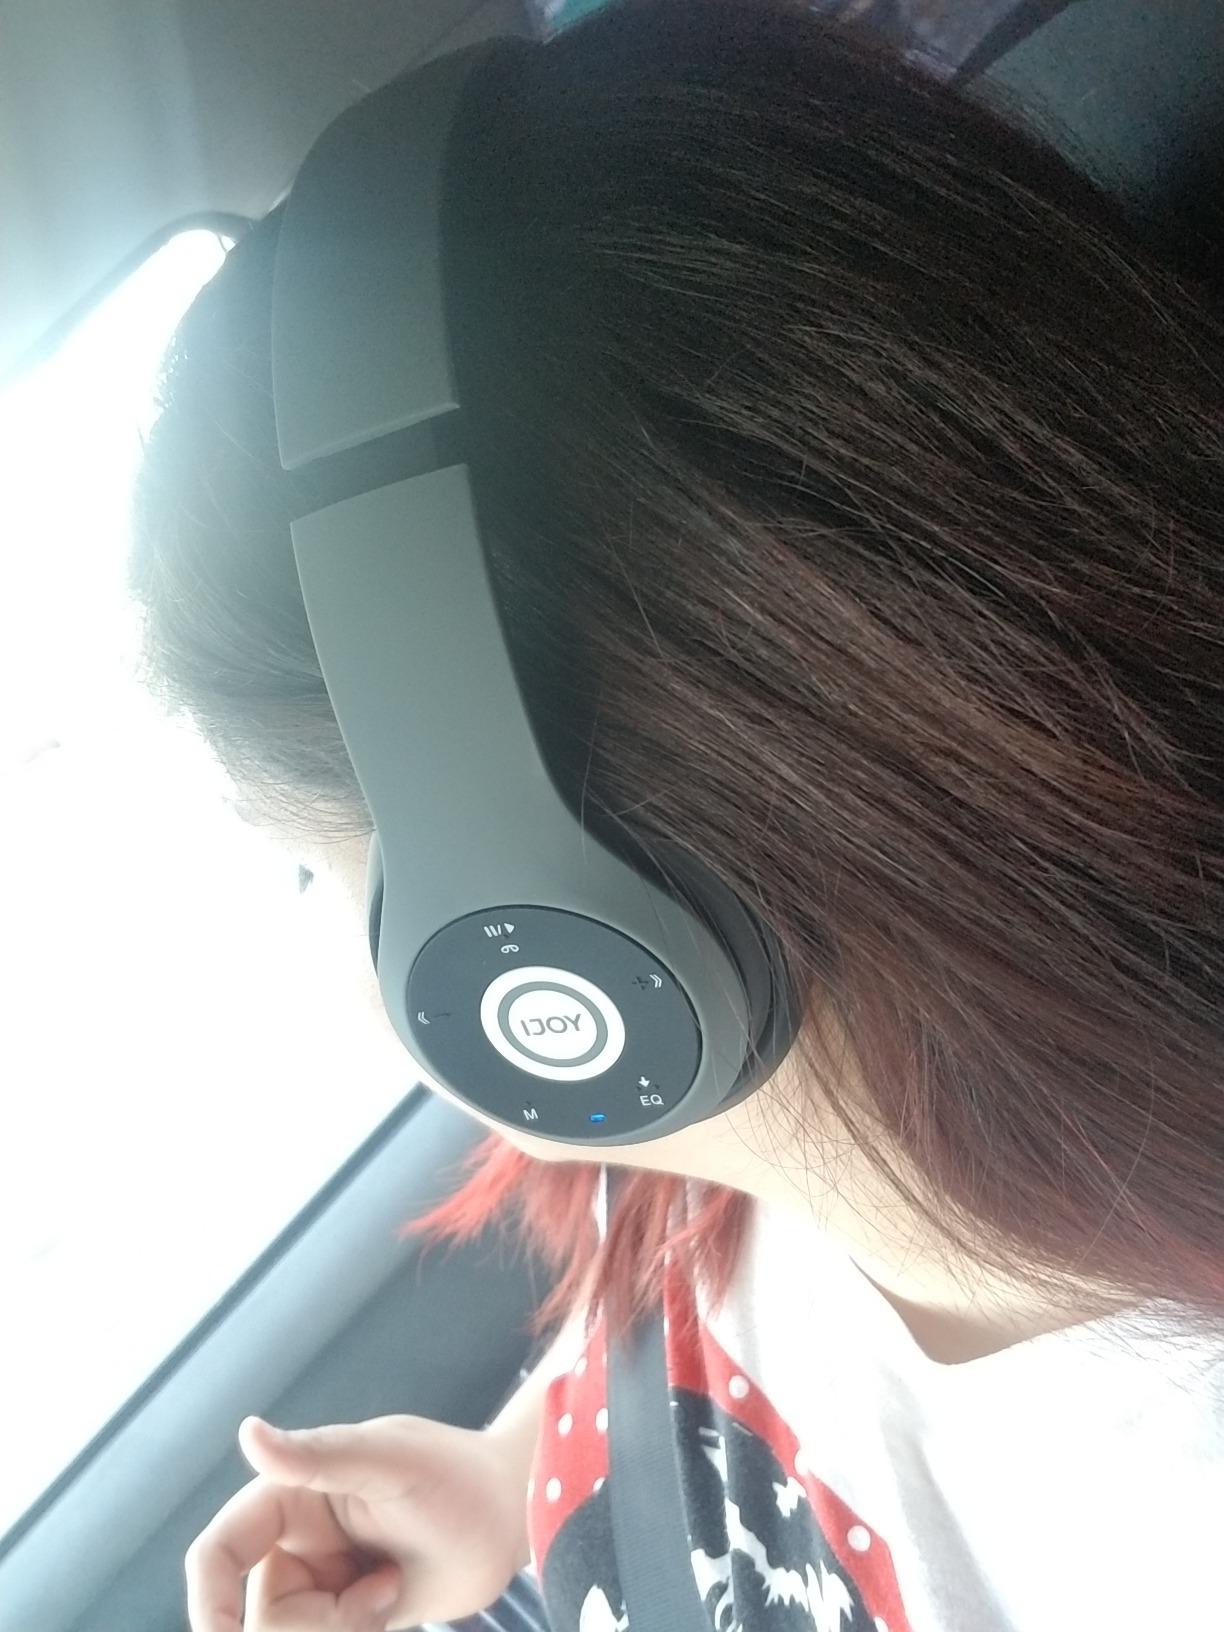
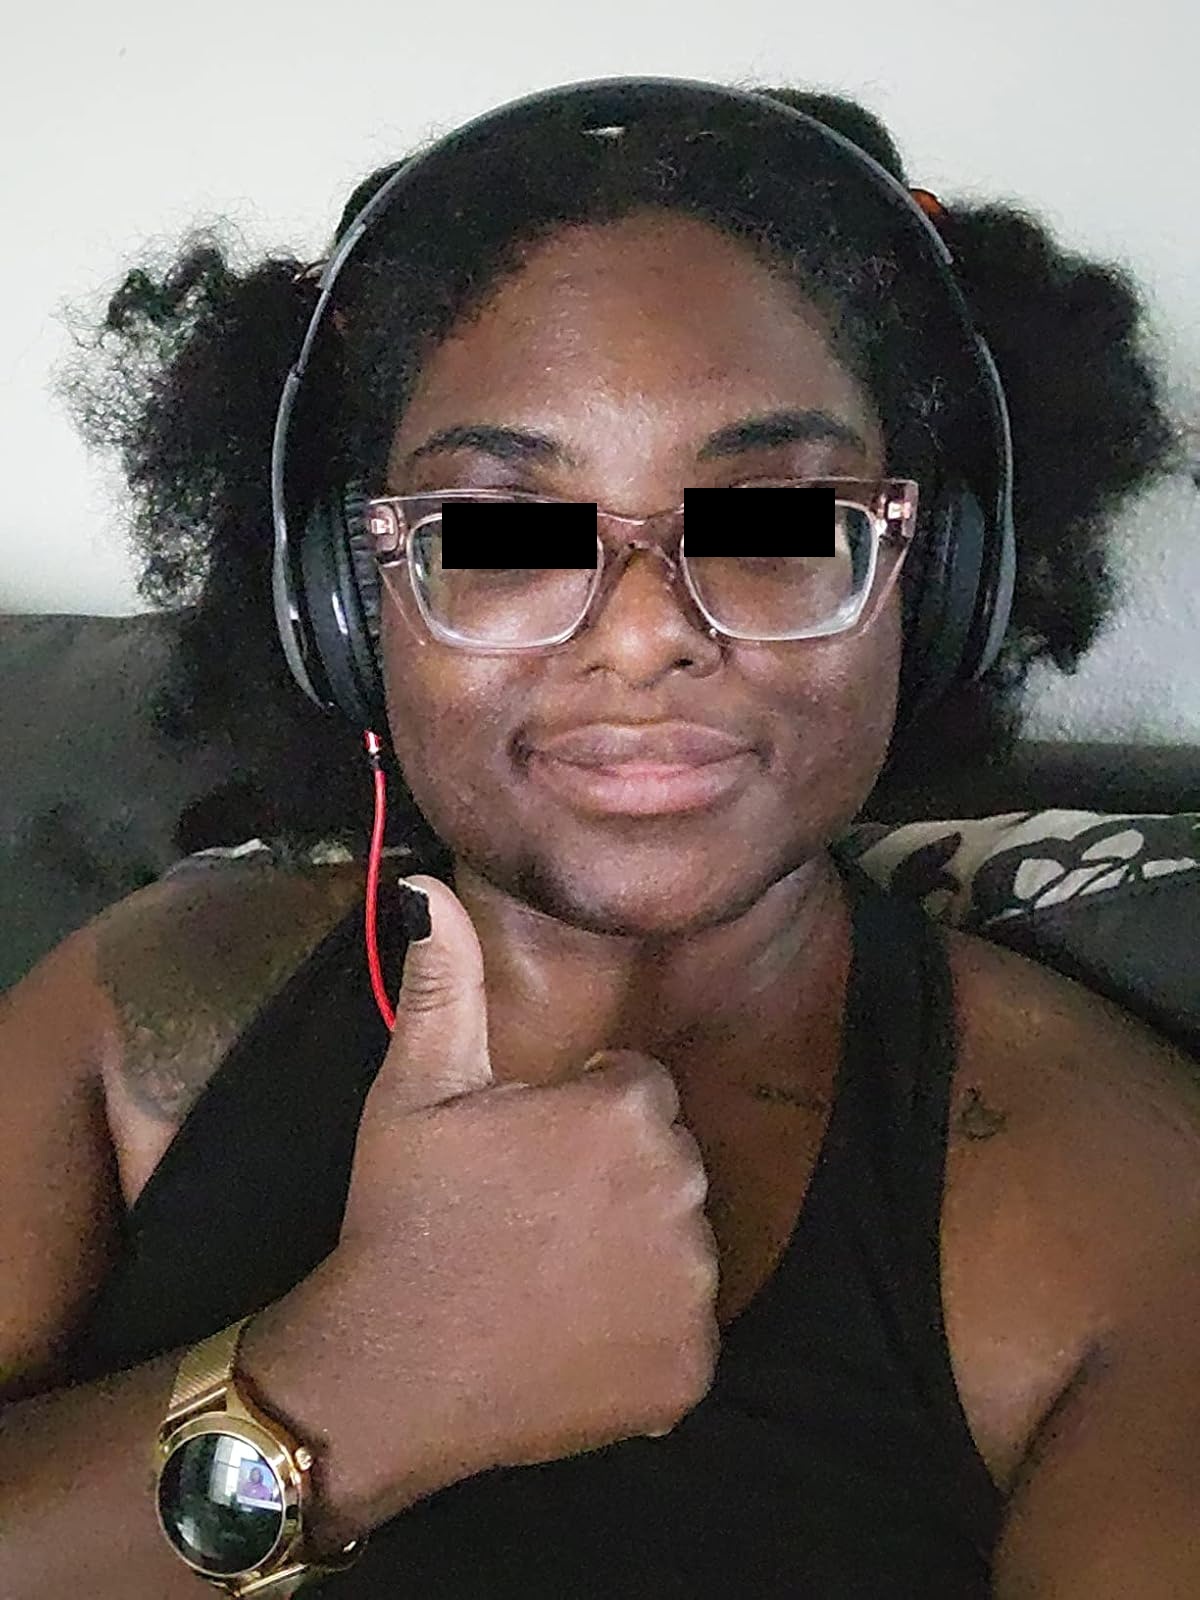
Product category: headphones
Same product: yes